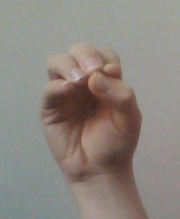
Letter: ha